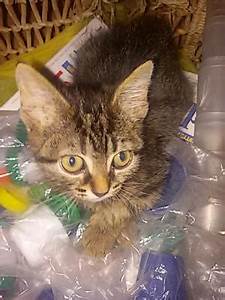
Label: dog